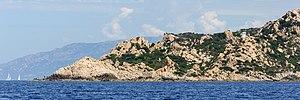
Le cap Muro (Capu di Muru) et son phare, vu du sud (commune de Coti-Chiavari, Corse-du-Sud, France)
Coti-Chiavari est une commune française située dans la circonscription départementale de la Corse-du-Sud et le territoire de la collectivité de Corse.